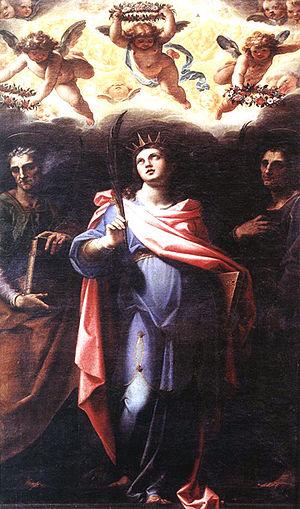
Cristoforo Roncalli, dit il Pomarancio, est un peintre italien maniériste de la seconde moitié du XVIᵉ et du début du XVIIᵉ siècle.
Les Actes des saints Nérée et Achillée sont une œuvre anonyme de la période entre le Vᵉ siècle et le VIᵉ siècle qui raconte des épisodes de la vie et du martyre des saints Nérée et Achillée mais aussi de beaucoup d'autres saints : Domitille, Plautilla, Flavius Clemens, Clément de Rome, Pierre, sainte Pétronille, sainte Félicule, saint Nicomède, Marcel de Rome, saints Maron, Eutychès et Victorin, saints Sulpice et Servilien, saintes Euphrosyne et Théodora et Césaire.
Nérée et Achillée sont deux martyrs mis à mort dans une persécution des chrétiens dans la Rome antique. Giovanni Battista De Rossi les a appelés « la principale gloire du cimetière de Domitilla », l'endroit où l'on vénérait leur tombeau.